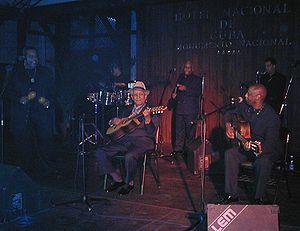
Buena Vista Social Club est un film documentaire allemand, sur la musique cubaine, réalisé et écrit par Wim Wenders, sorti en 1999 en Allemagne et en France. D'abord projeté à la Berlinale, il a ensuite participé à de nombreux festivals internationaux tels que le Festival international du film de Jakarta, le Festival international du film norvégien ou encore le Festival international du film de Singapour. Ce film retrace l'enregistrement d'un album par le groupe Buena Vista Social Club associé à des archives et des interviews.
Le son est un genre musical cubain apparu entre la fin du XIXᵉ et le début du XXᵉ siècle.
Compay Segundo, pseudonyme de Máximo Francisco Repilado Muñoz est un guitariste et chanteur cubain.
Le Buena Vista Social Club était une boîte de nuit dans la banlieue de La Havane à Cuba. Après la révolution cubaine de 1959, cette boîte de nuit fut détruite.